Kirkman House (Walla Walla, Washington)

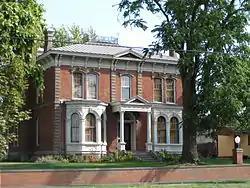

The Kirkman House is an authentic example of the luxurious 1880s, a period of extensive growth for Walla Walla in downtown business buildings and in fine homes. The Kirkman house is one of the Northwest's most outstanding Victorian structures. It was built by William Kirkman, who left Bolton, England in the middle of the 19th century and made money in cattle in the West. The family moved into the home in 1880, and it was home to three generations of Kirkmans before the family gave it to Whitman College in 1919.